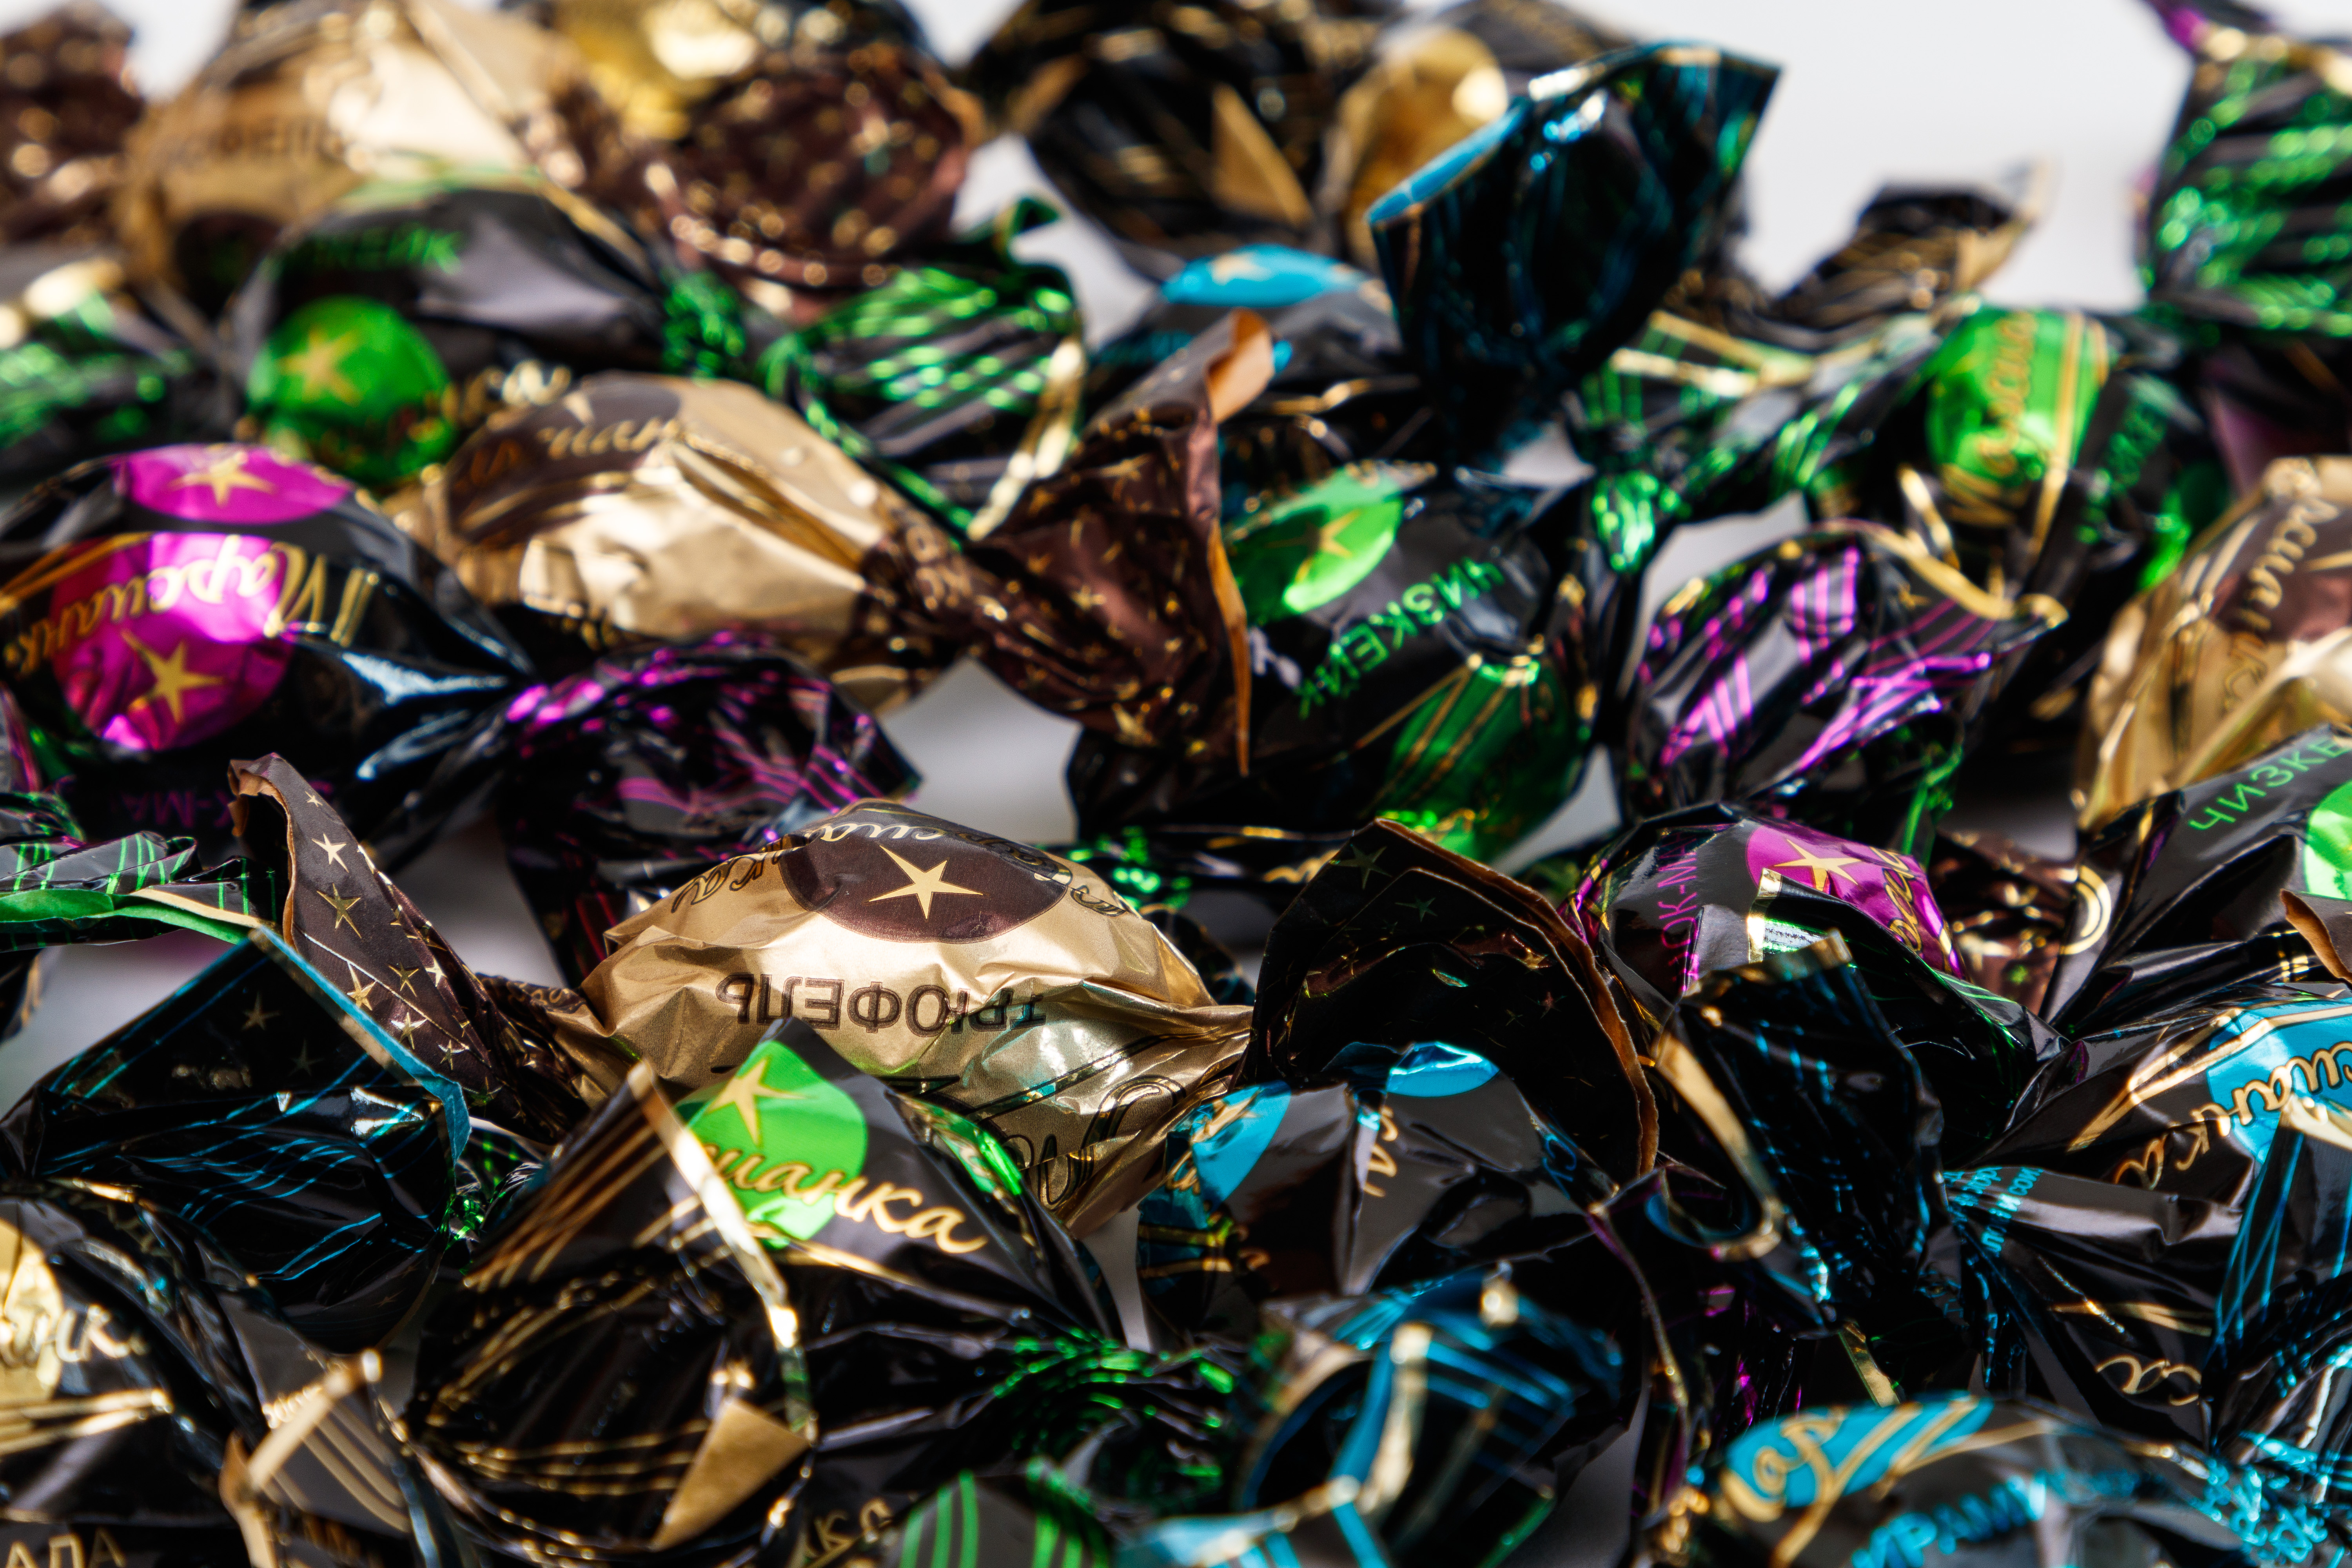
chocolates, chocolate, candy, dessert, cocoa, food, sweet, sweetness, confectionery, gift, packaging, gold, Colorfulness, purple, plastic, collection